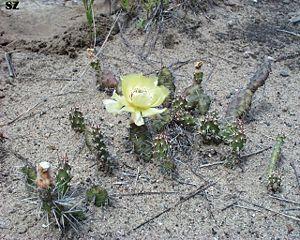
Opuntia est un des principaux genres de la famille des cactus avec près de 250 espèces.